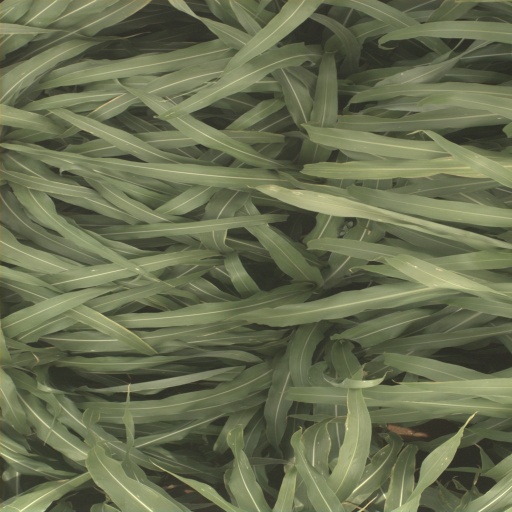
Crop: sorghum